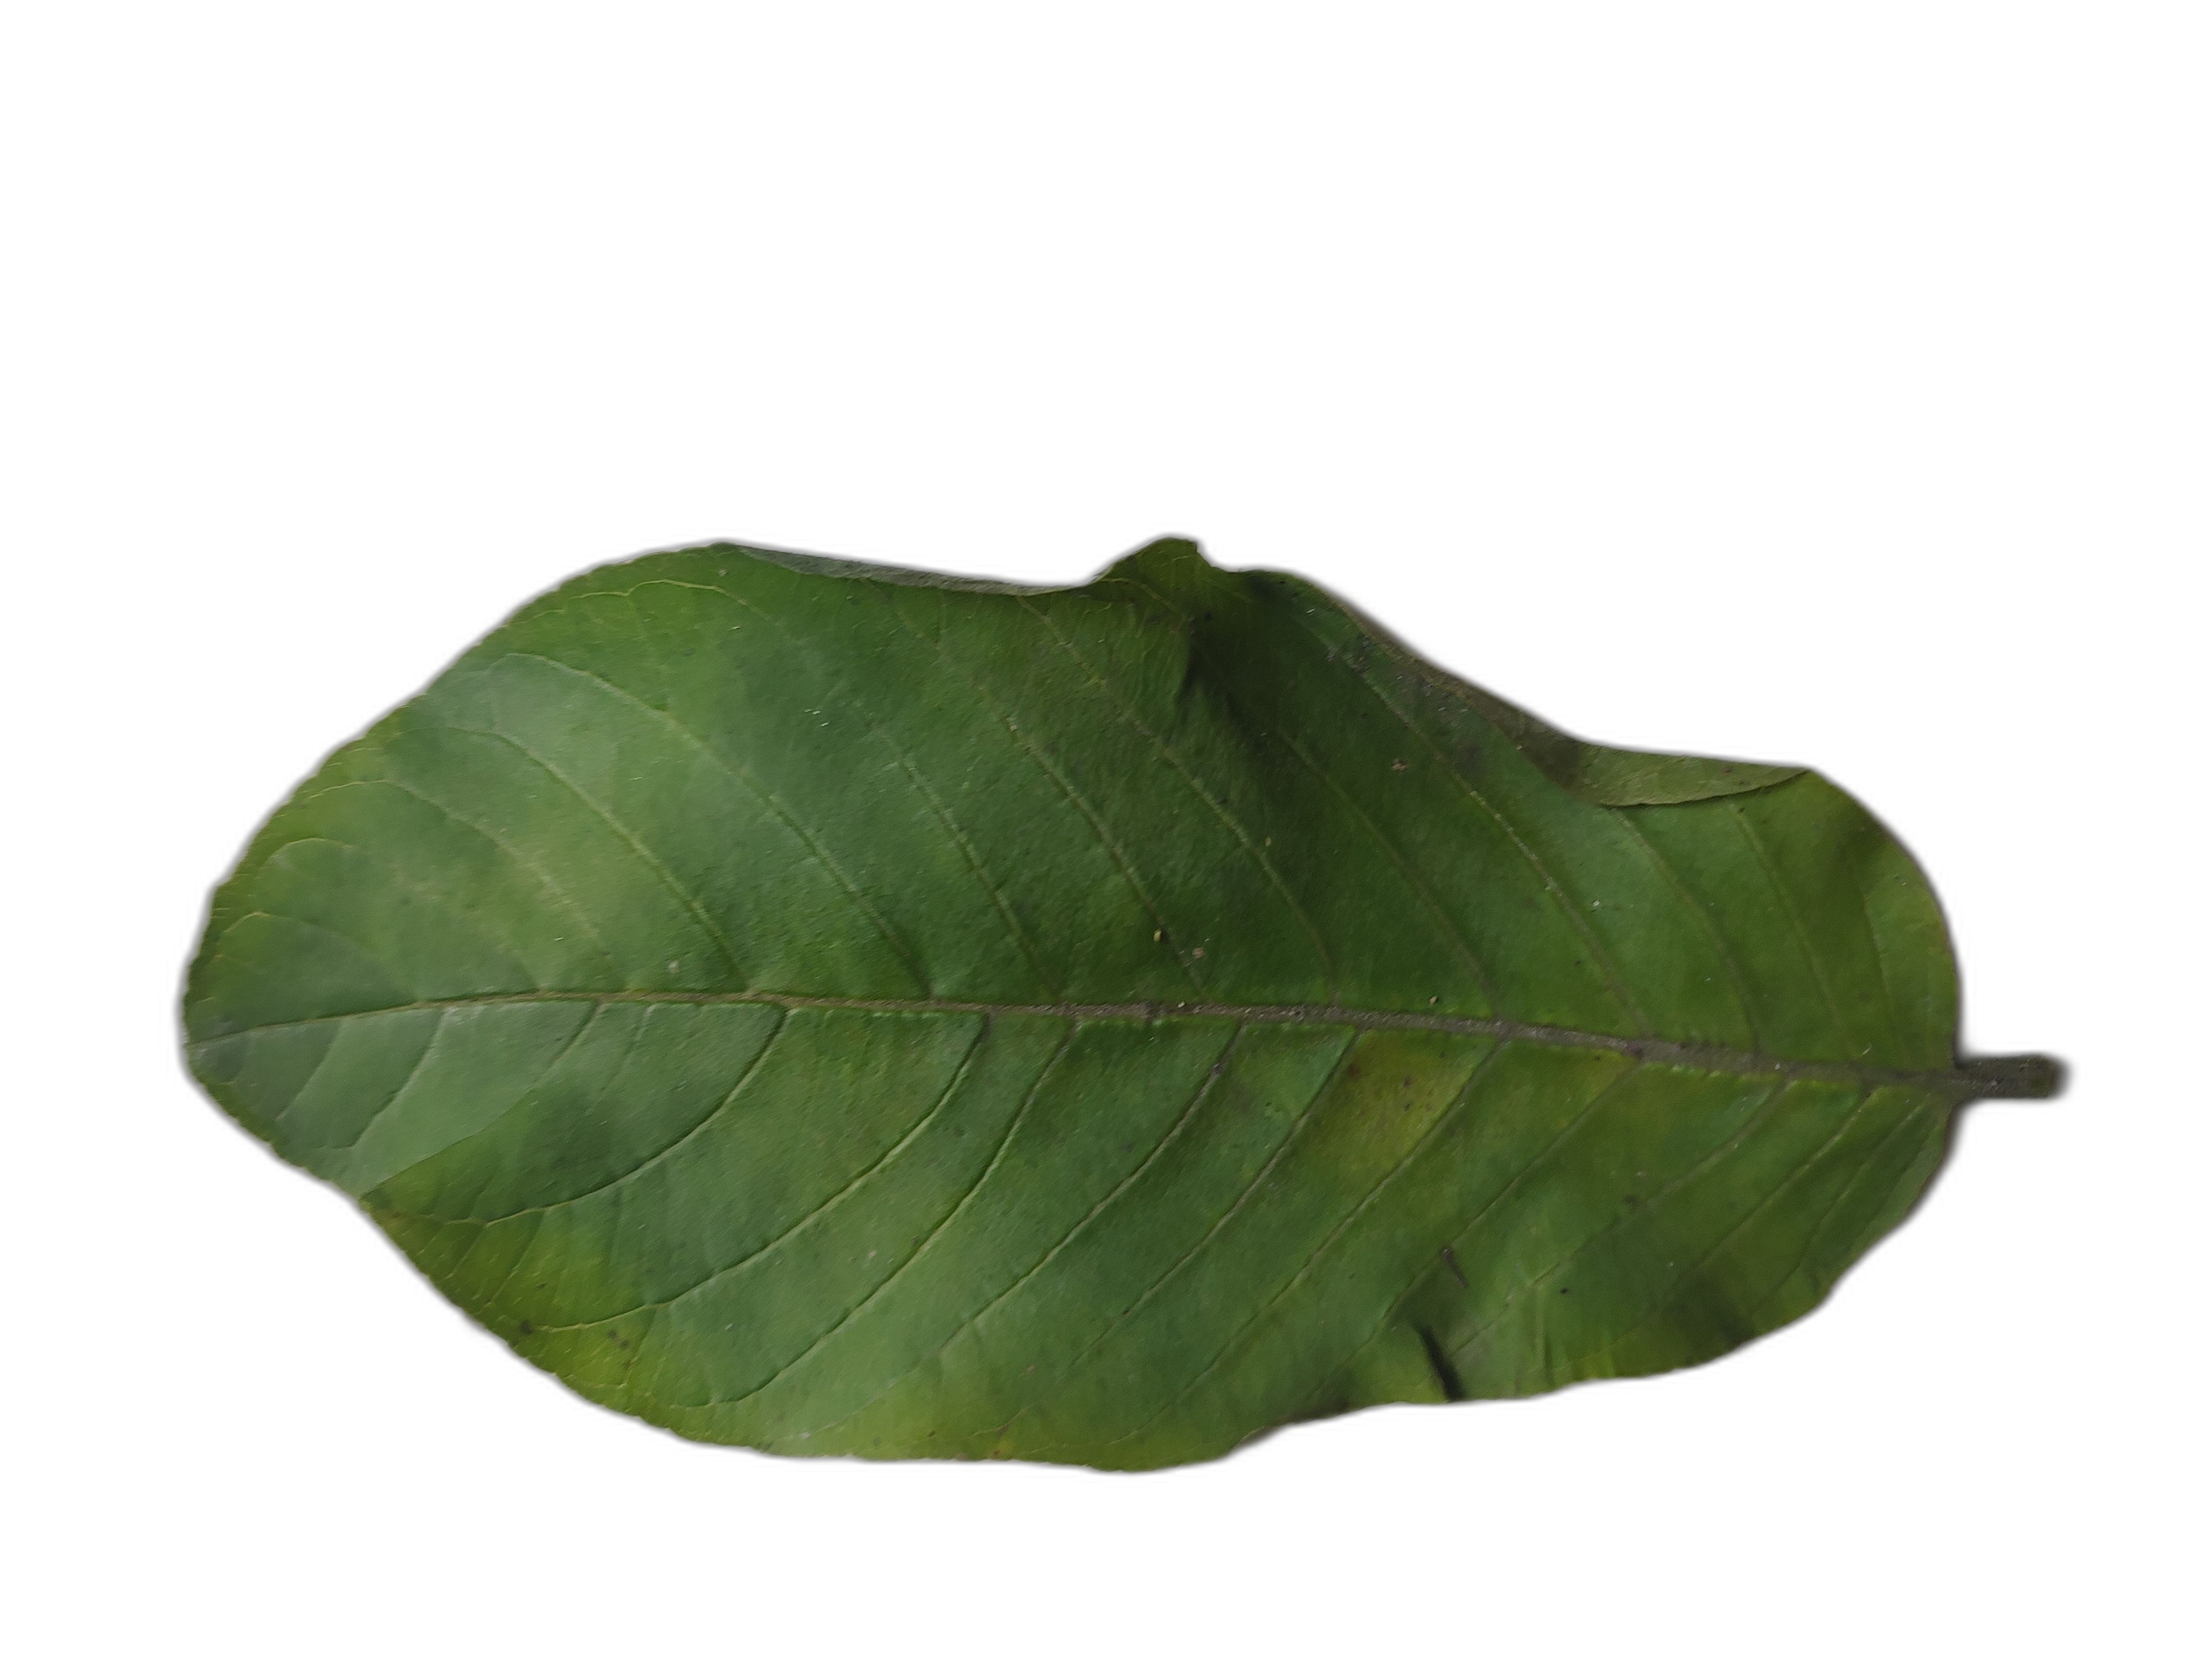
Plant part: leaf
Disease: Healthy